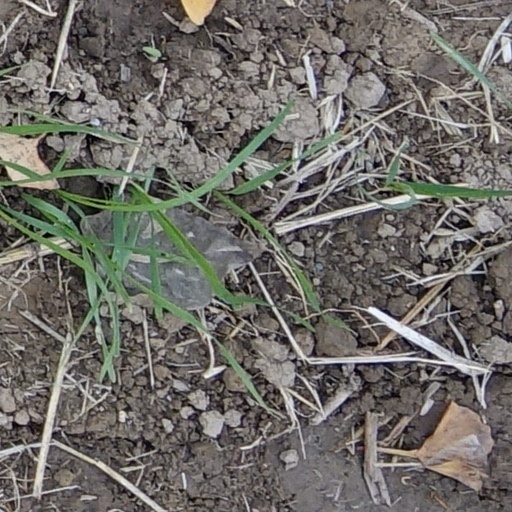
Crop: wheat